Early modern warfare

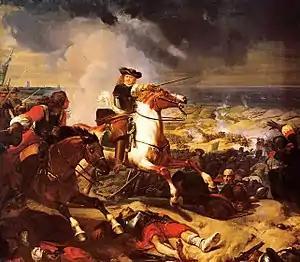
"The Battle of the Dunes" by Charles-Philippe Larivière, 1837. The Battle of the Dunes was fought on 14 June 1658 at the same time as the Siege of Dunkirk.

Early modern warfare is the era of warfare during early modern period following medieval warfare. It is associated with the start of the widespread use of gunpowder and the development of suitable weapons to use the explosive, including artillery and firearms; for this reason the era is also referred to as the age of gunpowder warfare (a concept introduced by Michael Roberts in the 1950s).